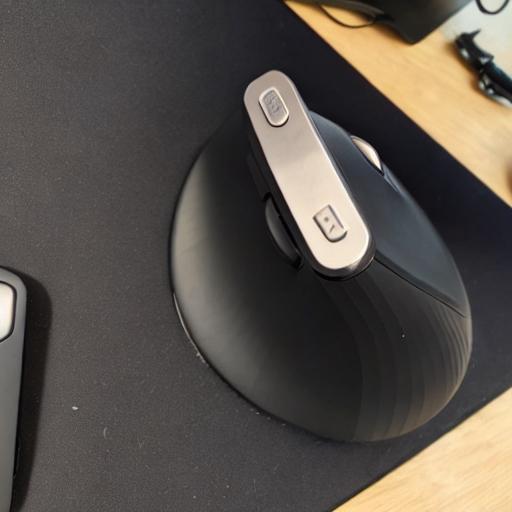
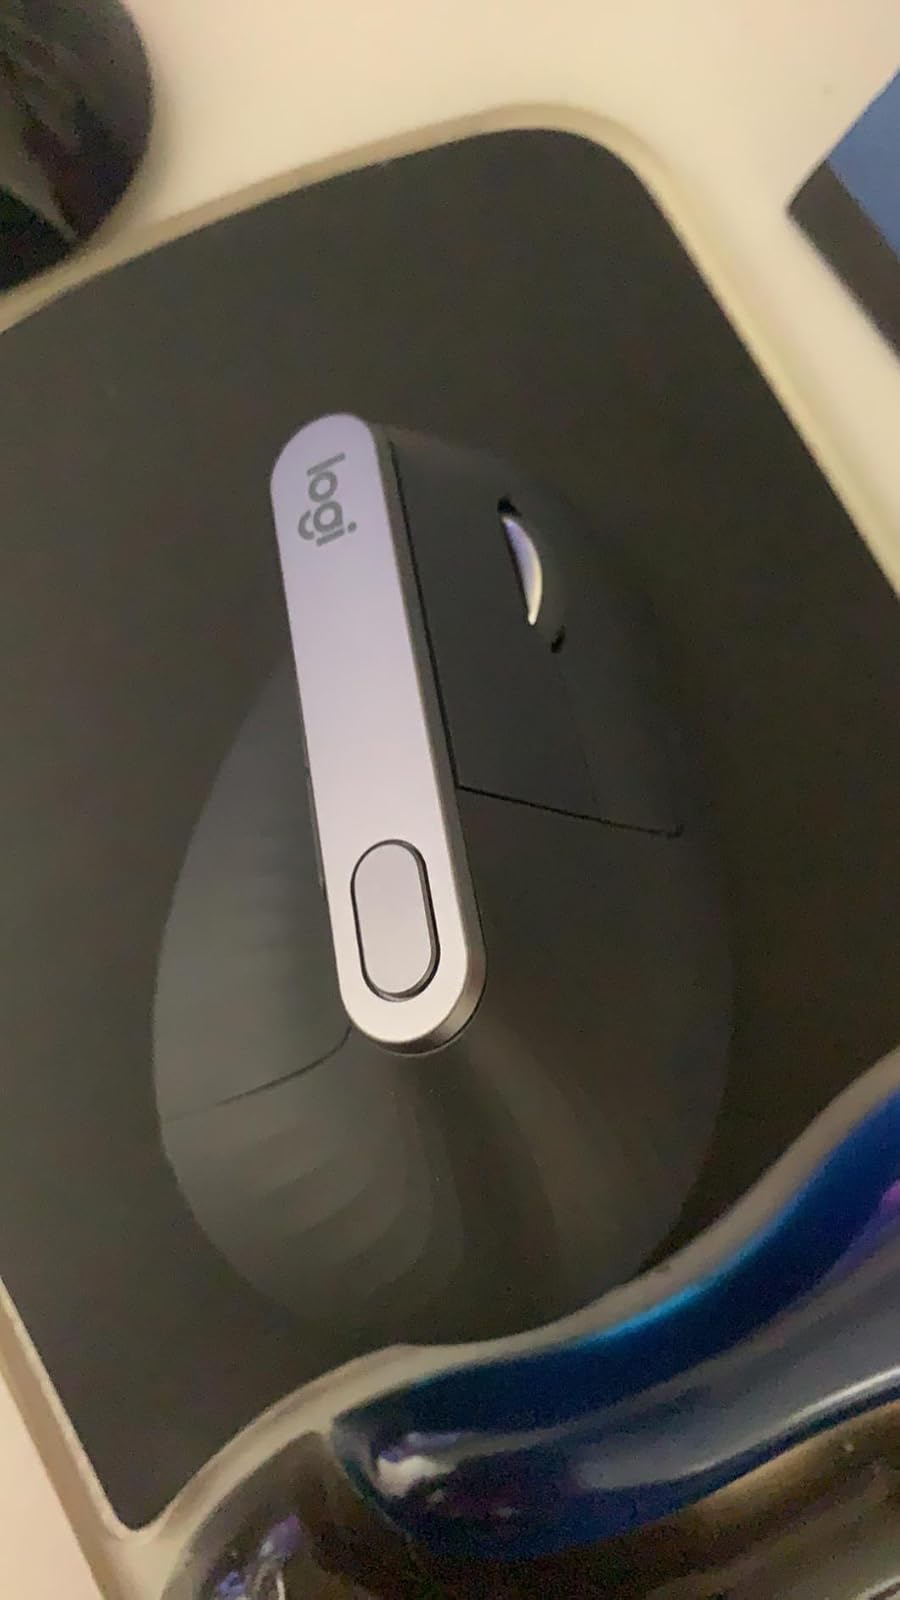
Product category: mouse
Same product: no